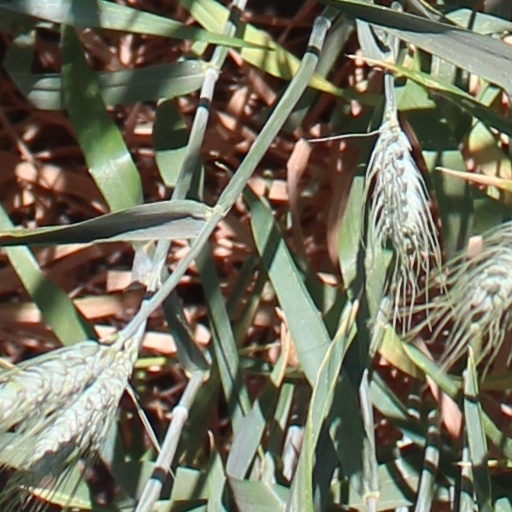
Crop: wheat